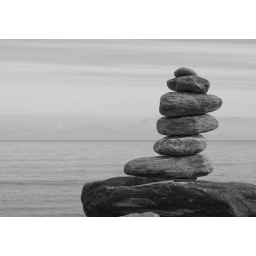
A rock cairn on the Tasman coast near Bruce Bay, New Zealand.